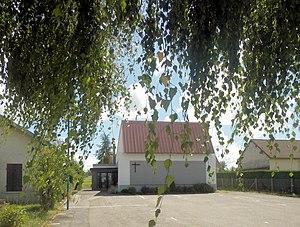
L'église Saint-Éloi des Forges
Les Forges est une commune française située dans le département des Vosges, en région Grand Est.